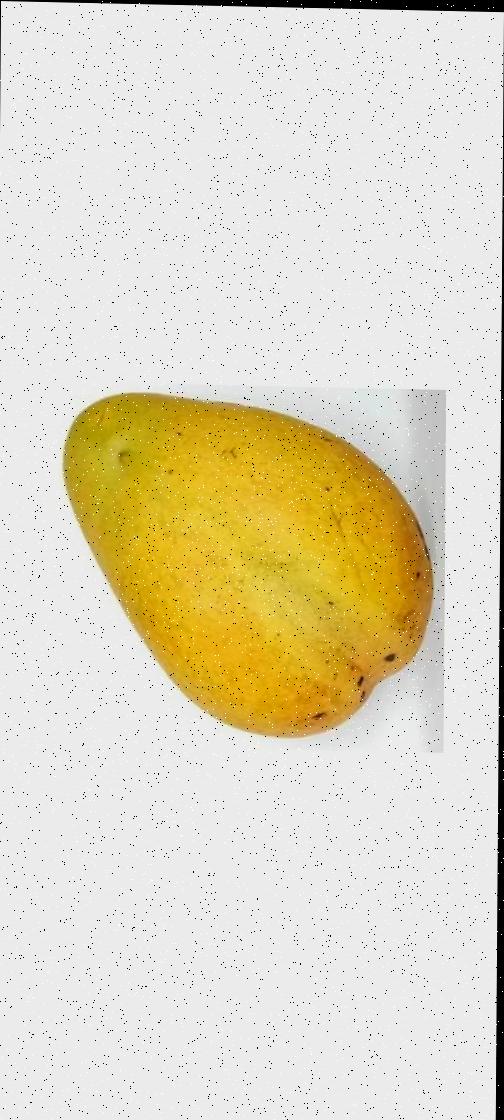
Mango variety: Bari-11